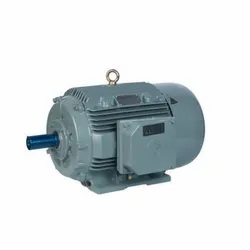
Label: Crompton_Three_Phase_Motor